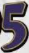
Number: 5